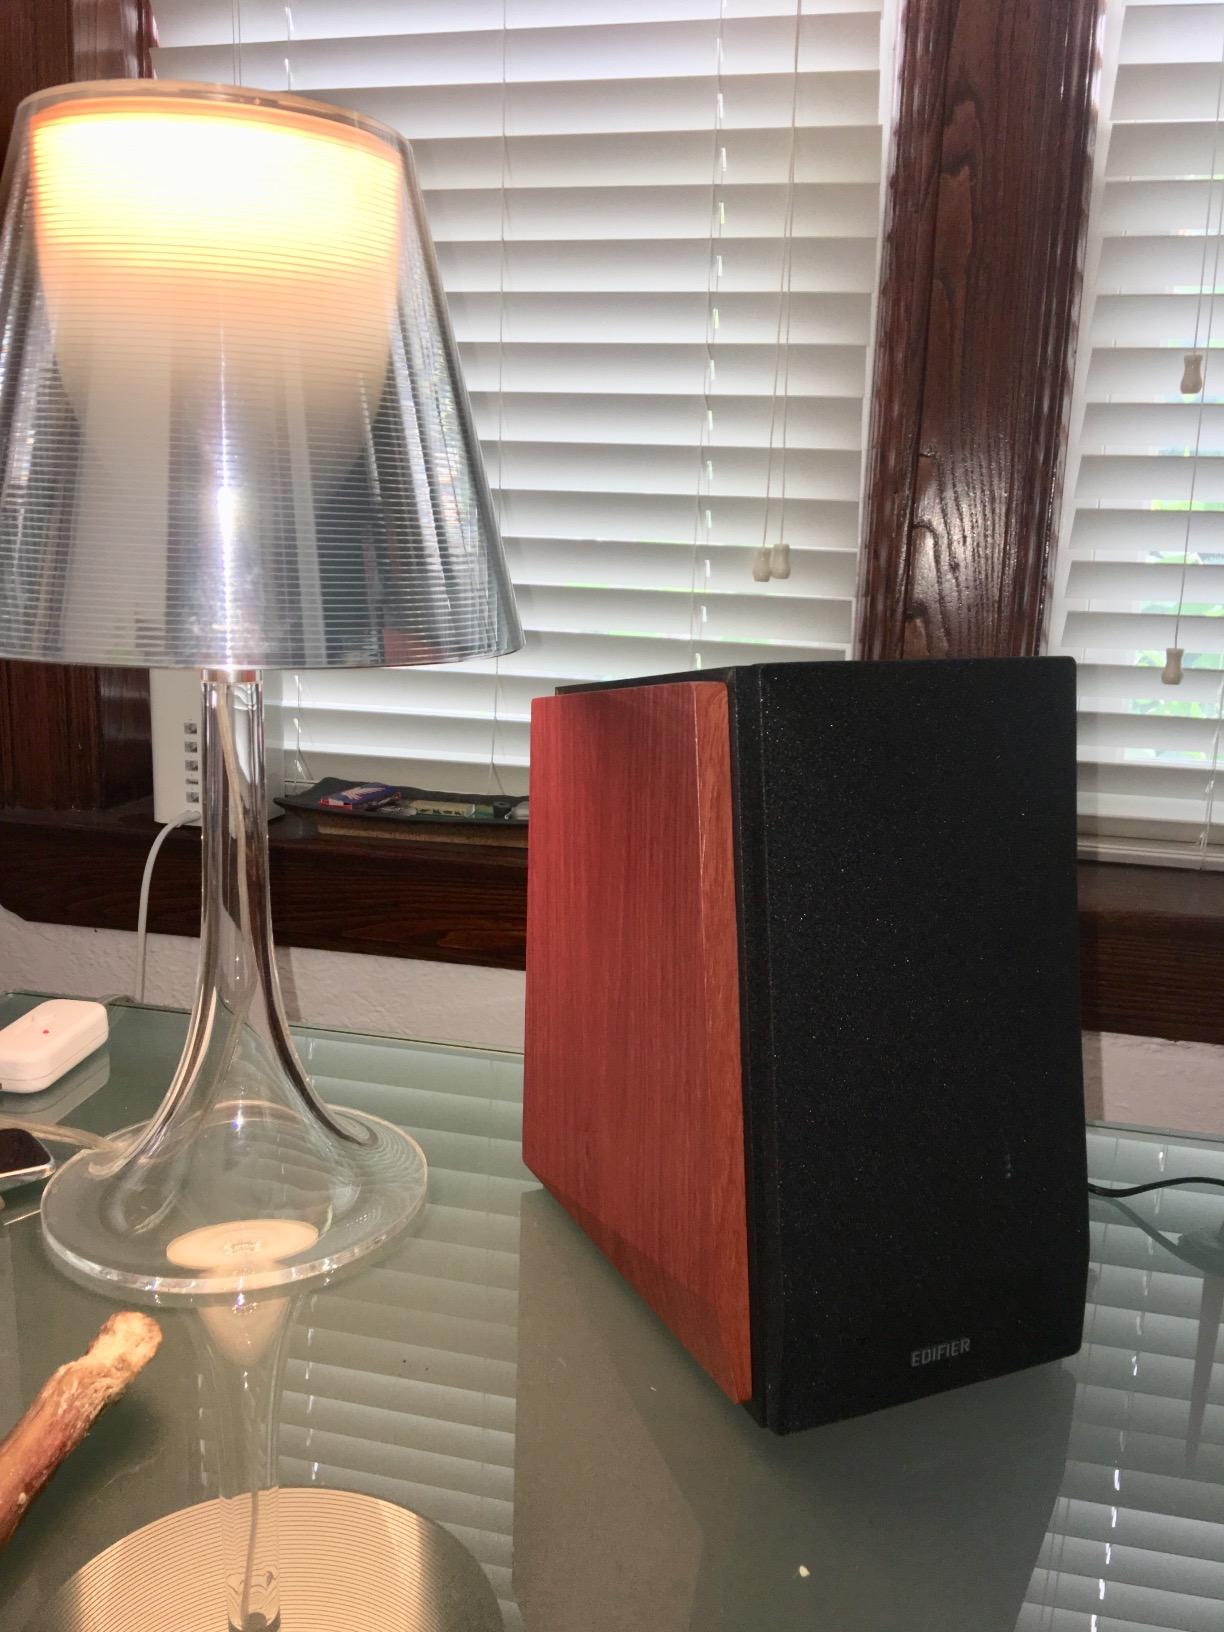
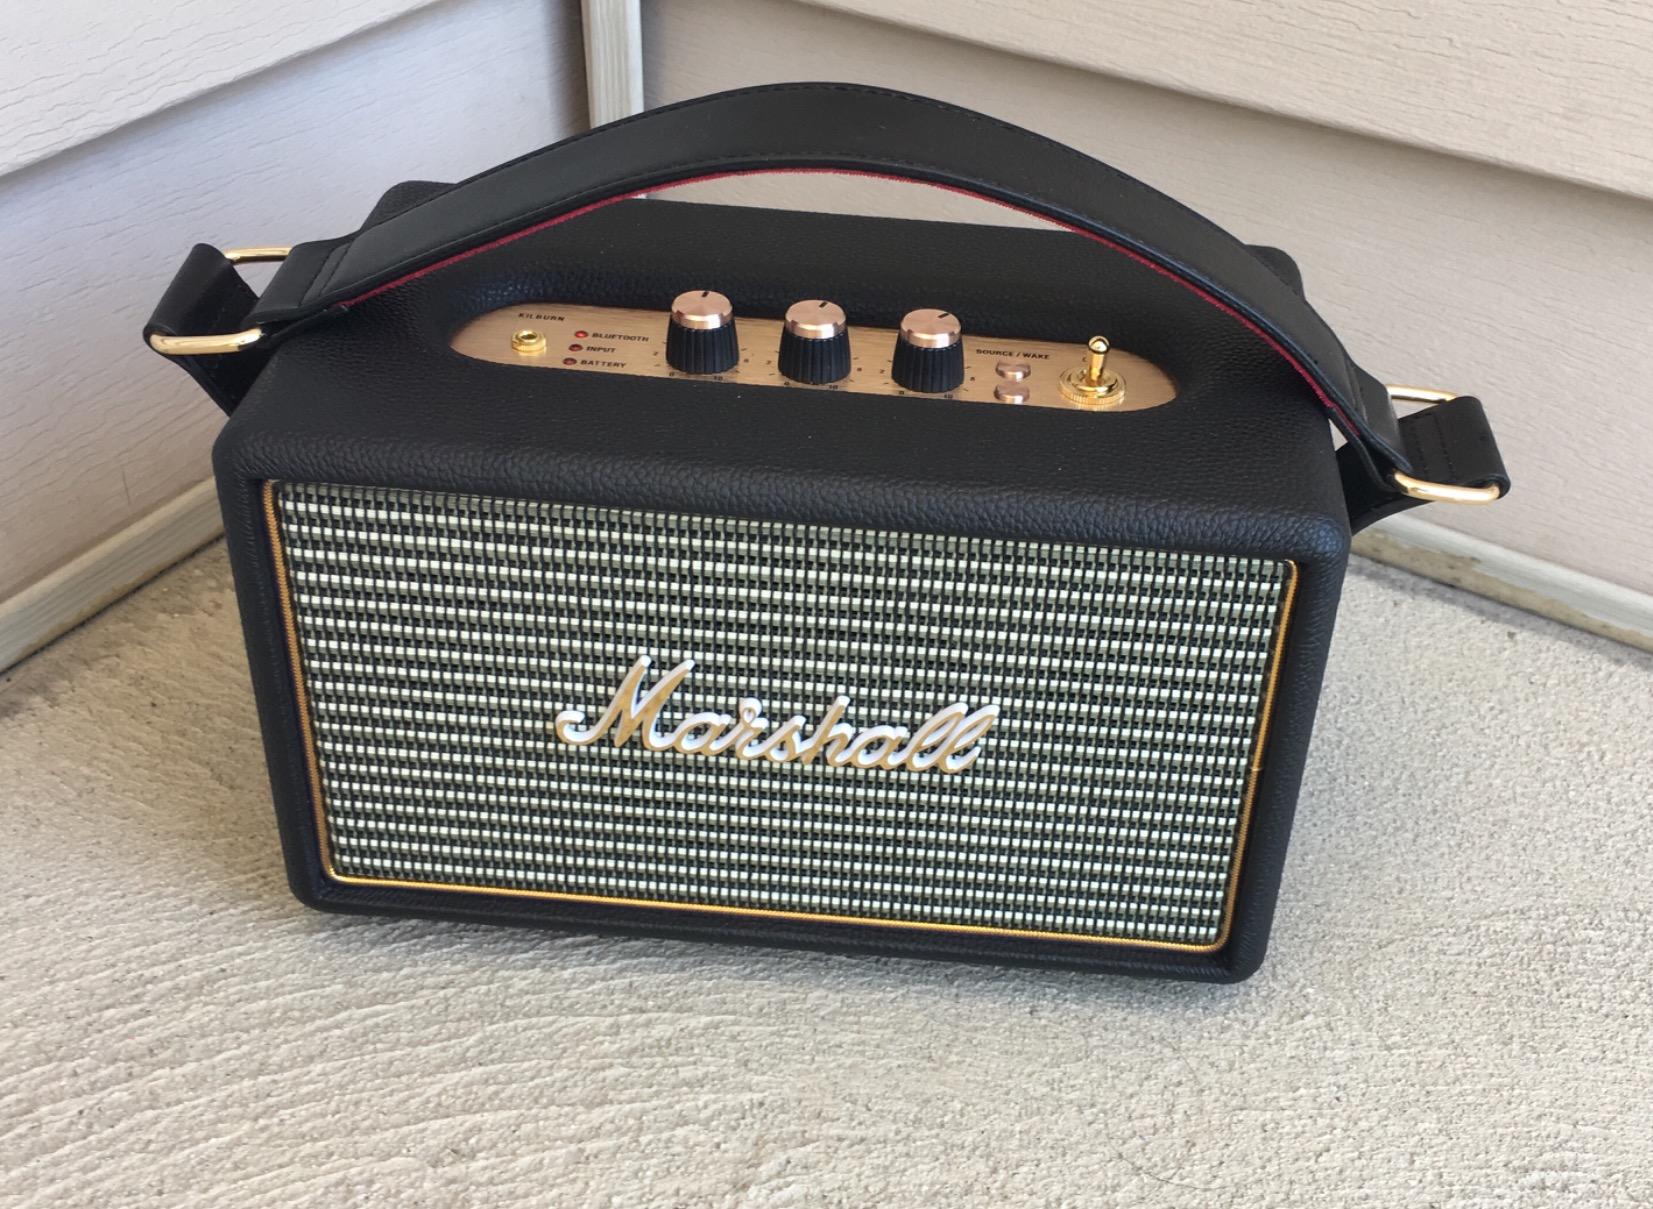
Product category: speaker
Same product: no